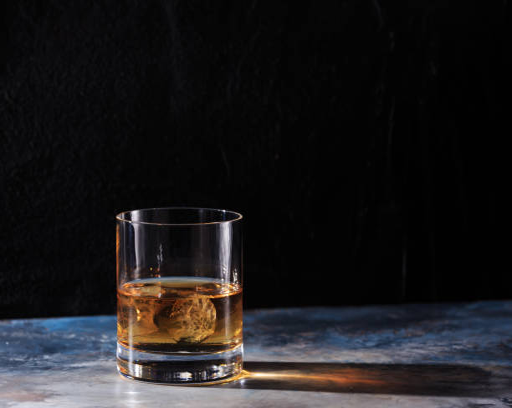
glass of whiskey with ice on the table